Jain councils

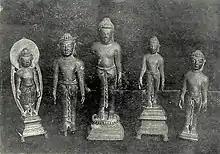
Five Bronzes recovered from Vallabhi

There are several Jain councils mentioned in Jain texts associated with revision and redaction of Jain Agamas (sacred texts). The first council was held at Pataliputra. The second councils were probably held simultaneously at Mathura and Vallabhi. The third council was held at Vallabhi under auspices of Devarddhigani "Kshamashramana" when the texts were written down. The definite dates of councils are not mentioned in the texts before Jinaprabhamuni's "Sandehavisausadhi" of 1307 CE. The later texts states that the last Vallabhi council was held 980 or 993 years after the death ("Nirvana") of last Tirthankara Mahavira (After Vardhamana = AV).